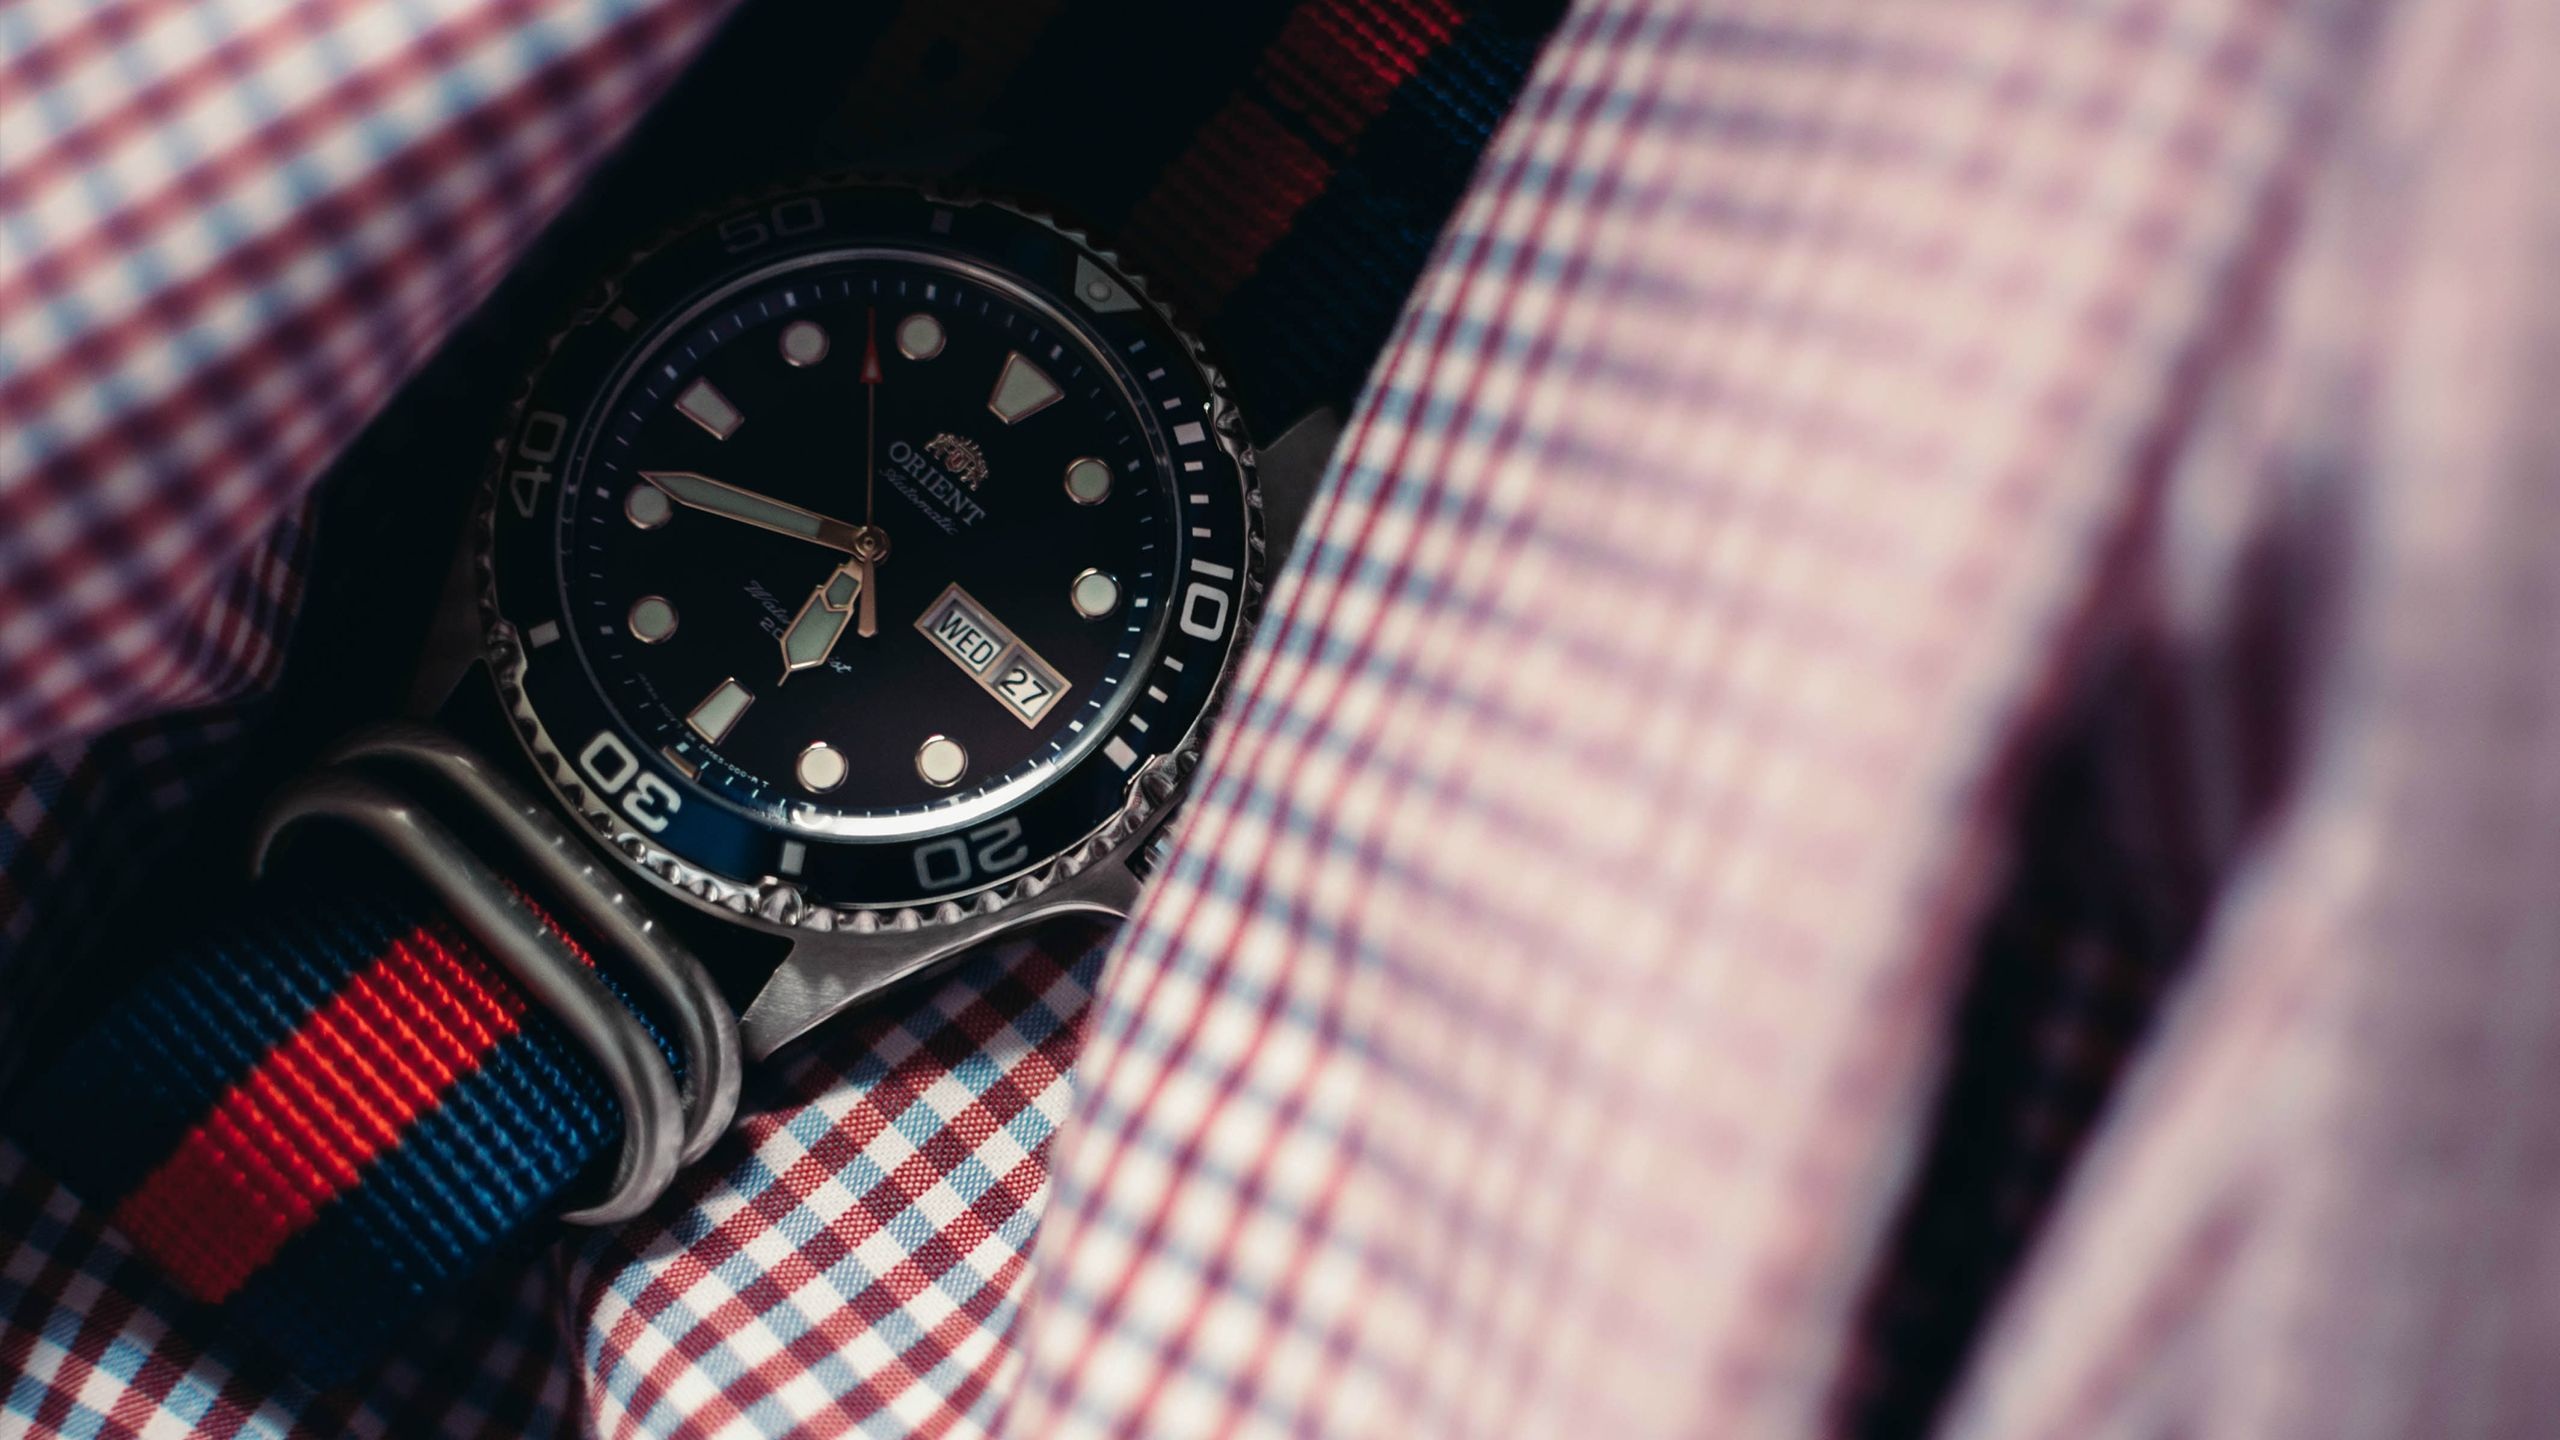
watch, hand, time, fashion, black, shirt, brand, accessories, strap, checkered